London Stadium

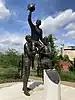
West Ham United's European Champions statue outside of the stadium.

In an attempt to make London Stadium more like their home ground, in April 2019 a £250,000 claret-coloured pitch surround was announced and installed. The colour of the carpet, over the athletics track surrounding the pitch, was at the centre of a long running dispute between the club and LLDC. An agreement on the carpet was met as one of the conditions to avoid a court case, with West Ham paying an increased rent and also being allowed to place a statue outside the stadium and to name a stand. The East Stand was chosen to be renamed in honour of Billy Bonds. A statue of Bobby Moore, Geoff Hurst and Martin Peters known as "West Ham United's European Champions" picturing the 1965 European Cup Winners' Cup was installed outside the Stadium in 2021 in an area known as Champions Place. Peters' ashes were placed in the foundation of the statue.